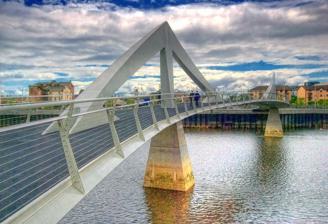
Building: Tradeston Bridge
Country: United Kingdom
Year built: 2009
Pedestrian bridge across Glasgow's River Clyde 55°51′21″N 4°15′50″W / 55.85583°N 4.26389°W / 55.85583; -4.26389 South-facing view of the Tradeston Bridge. The Tradeston Bridge , colloquially known as the squiggly bridge is a pedestrian bridge across the River Clyde in Glasgow which opened on 14 May 2009. It links the districts of Anderston (on the north bank) to Tradeston and the neighbouring district of Kingston (on the south bank) – the aim of the bridge being to aid the regeneration of Tradeston by giving it a direct link to the city's financial district on the western side of the city centre. The design was prepared by Dissing+Weitling , a Danish architectural firm, with the UK engineers Halcrow Group . The bridge concrete works were built by BAM Nuttall whilst the steel bridge structure was fabricated and erected by RBG Ltd. The structure is a balanced cantilever design. The steel fins, which provide structural support, are placed above the bridge to add visual interest but also to reduce the overall bulk of the deck. It cost £7 million to construct and is used by pedestrians and cyclists with no motorised traffic being allowed upon it. The span is horizontally curved in an S shape with outward canting on both curves. The S shape gives the bridge the extra length it needs to allow enough clearance for boats without making the bridge too steep. References